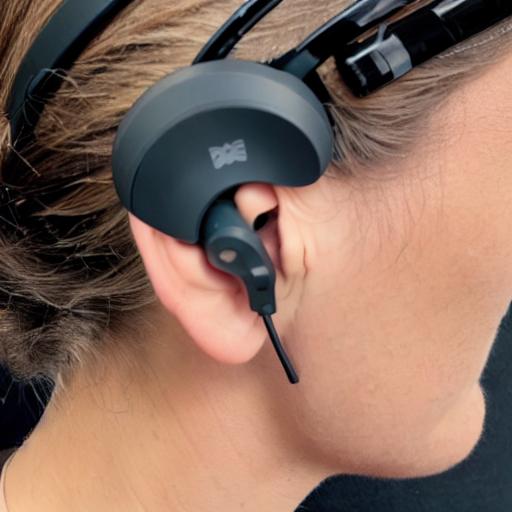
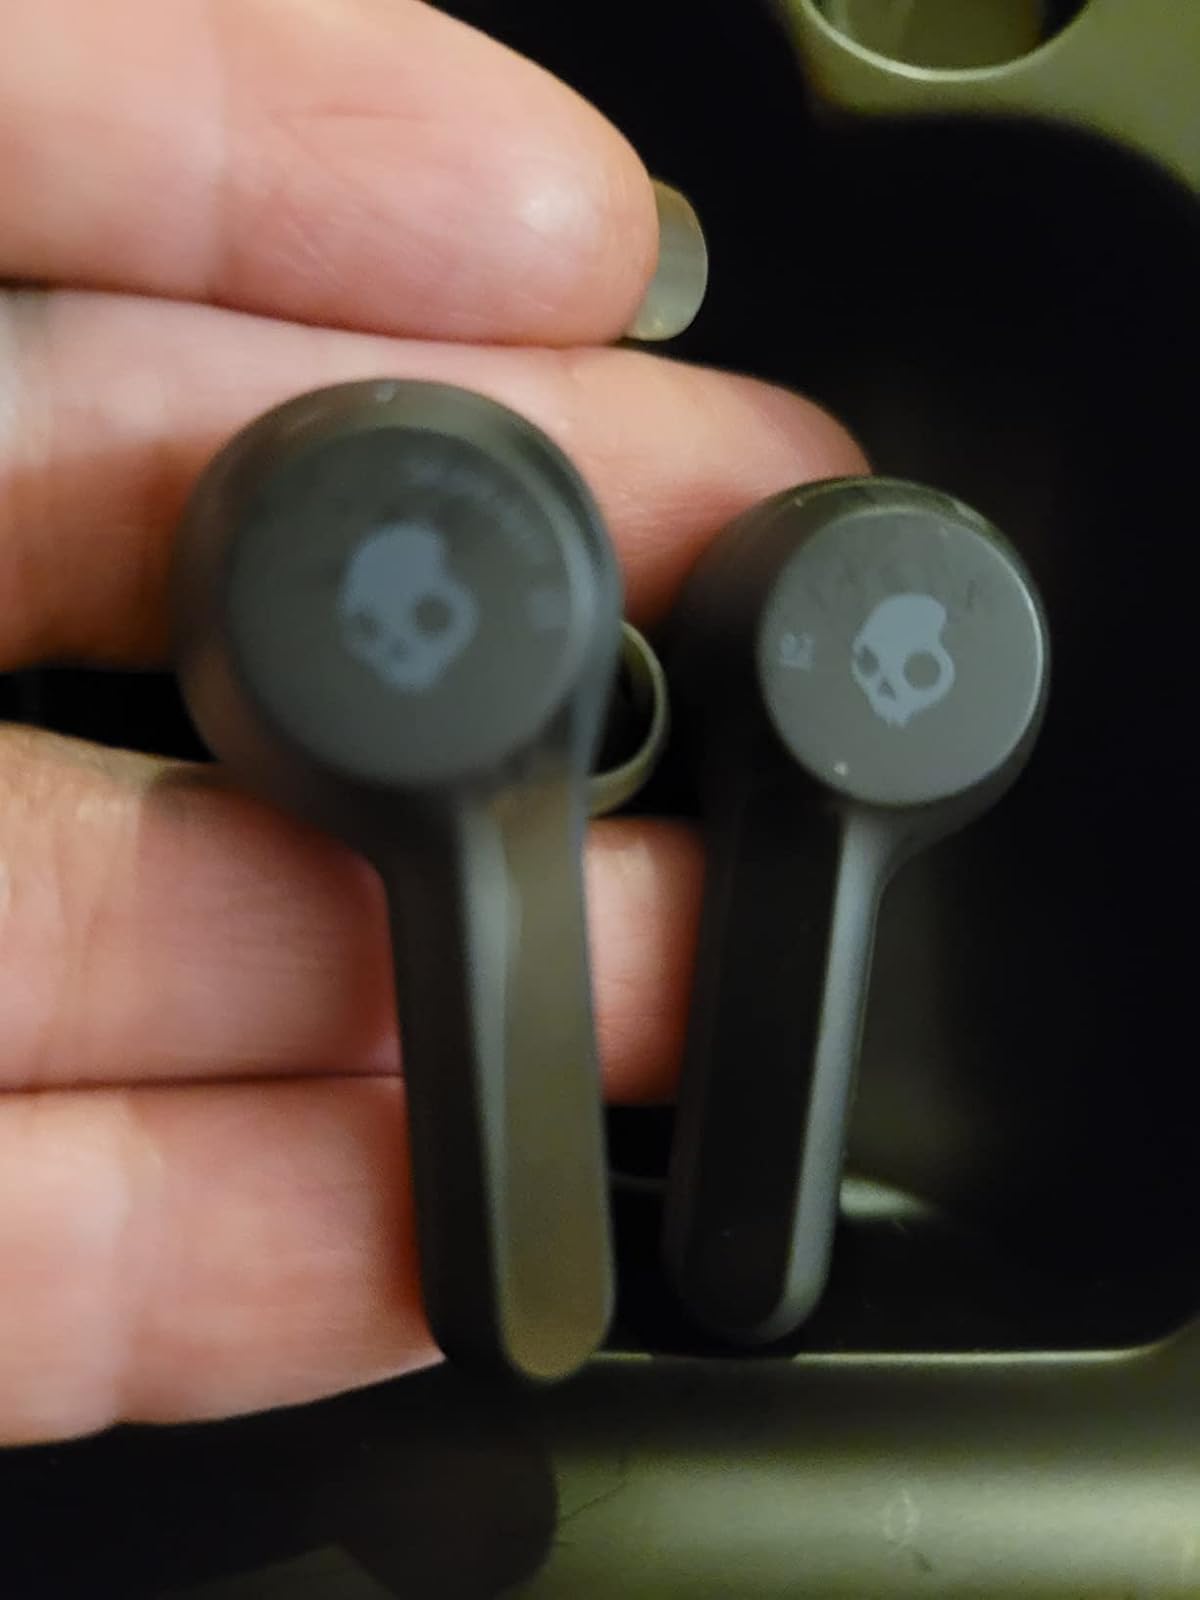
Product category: earbuds
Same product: no